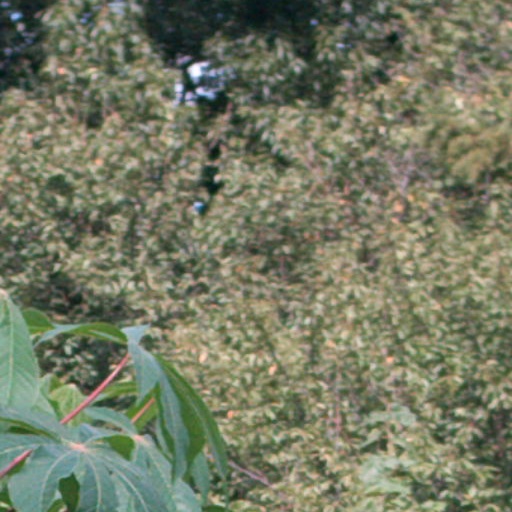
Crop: cassava